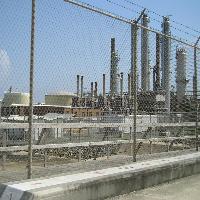
Weather: sun or clear